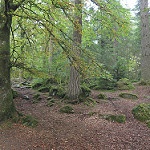
Scene: Outdoor